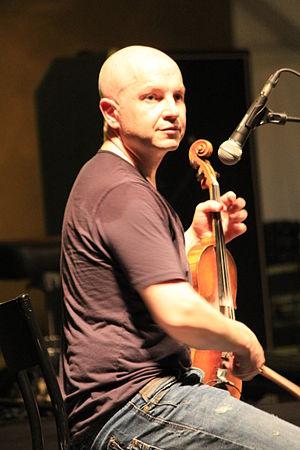
John Mc Cusker lors d'un concert au Festival interceltique de Lorient réunissant Michael Mc Goldrick, John Mc Cusker, et John Doyle